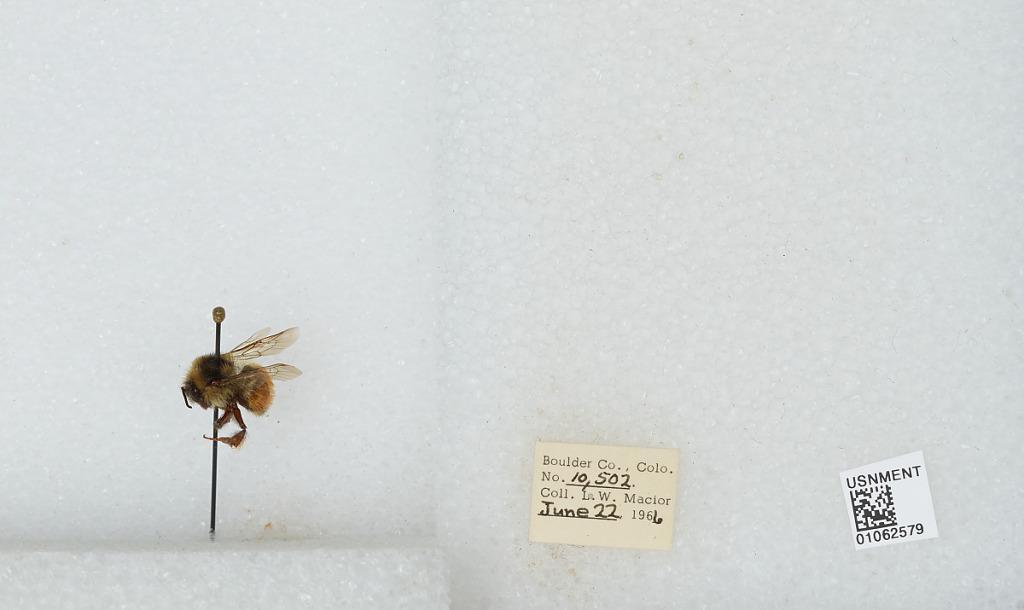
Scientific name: Bombus (Pyrobombus) bifarius Cresson
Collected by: L. Macior
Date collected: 1966-6-22
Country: United States
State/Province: Colorado
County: Boulder
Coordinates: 40.0017, -105.308